1917–18 NHL season

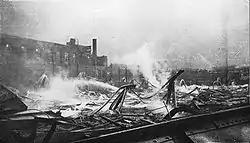
Ruins of Westmount Arena

A league meeting was planned to deal with the situation, but on January 2, 1918, the matter was resolved when the Westmount Arena burned down, leaving the Canadiens and Wanderers homeless. The Canadiens moved into the 3,250 seat Jubilee Rink. The Hamilton arena offered to provide a home for the Wanderers, but Lichtenhein disbanded the team on January 4, after the other clubs refused to give him any players. The remaining three teams would complete the season.